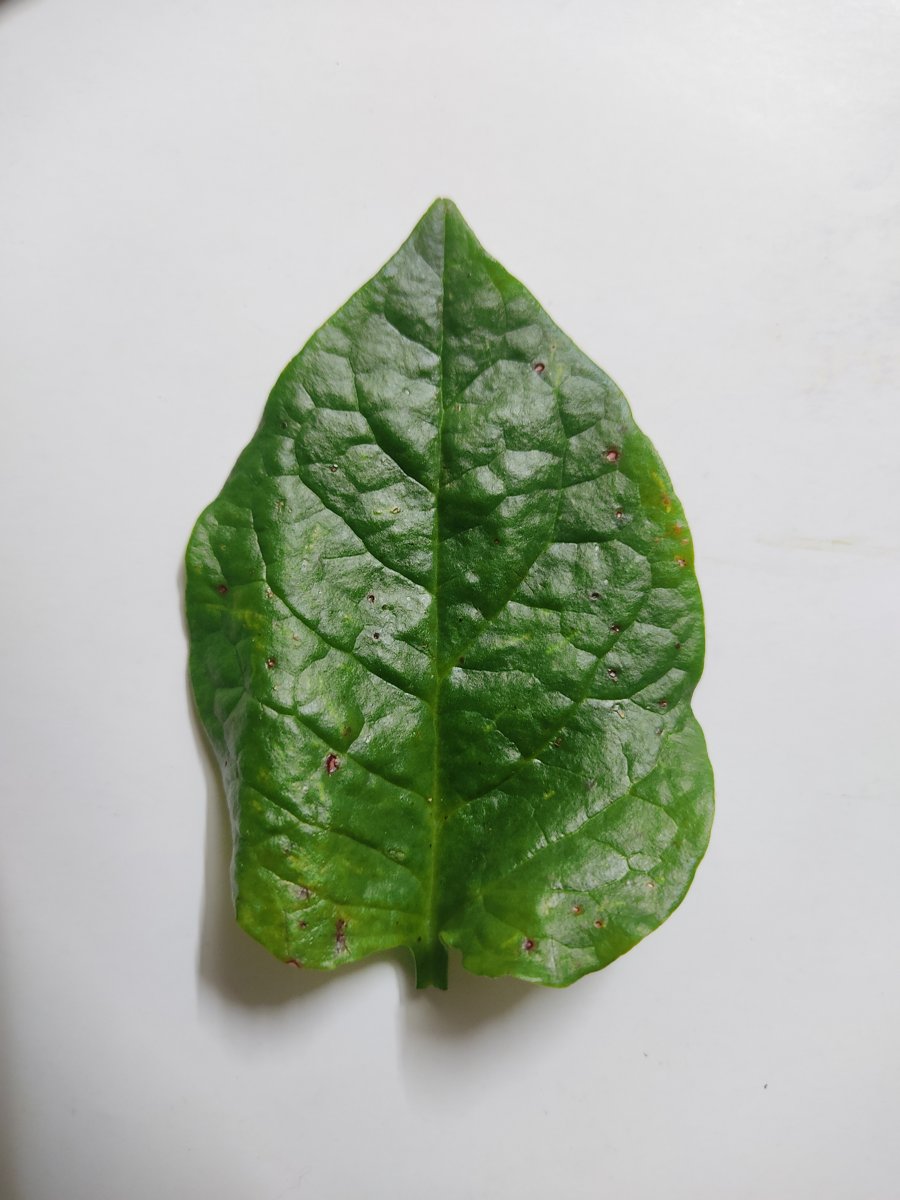
Label: Bacterial-Spot